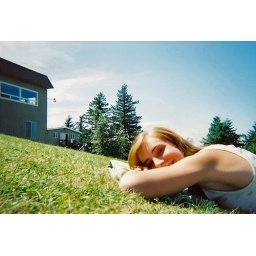
yet another experiment in angles... i love how the hill goes diagonal but the trees are nearly verticle